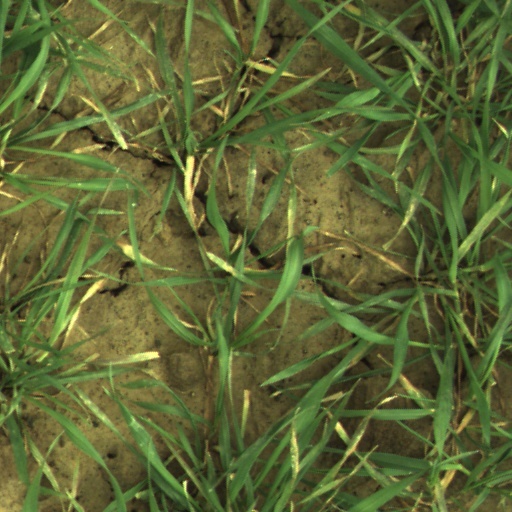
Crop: wheat